Band Master

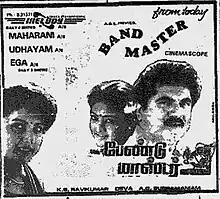
Theatrical release poster

Band Master is a 1993 Indian Tamil-language romantic drama film, directed by K. S. Ravikumar. The film stars R. Sarathkumar and Heera, with Ranjitha, Vijayakumar and Srividya in supporting roles. It was released on 2 July 1993.